Vicques, Switzerland

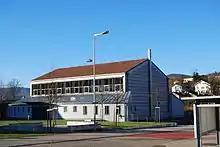
Sport building in Vicques

In Vicques about 584 or (36.3%) of the population have completed non-mandatory upper secondary education, and 123 or (7.6%) have completed additional higher education (either university or a "Fachhochschule"). Of the 123 who completed tertiary schooling, 64.2% were Swiss men, 26.0% were Swiss women, 6.5% were non-Swiss men.